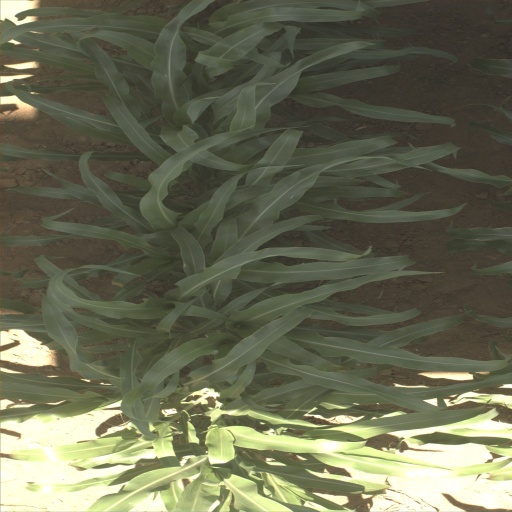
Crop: sorghum